Ford Evos (concept car)

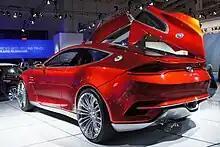
Ford Evos rear

The Evos is a four-door, four-seat coupé that was designed by Stefan Lamm, Martin Smith and Eugen Enns as a further development from "Kinetic Design". Like the previous Ford Iosis study, the vehicle has gull-wing doors hinged in opposite directions and no B-pillar. The plug-in hybrid is driven either by a gasoline or an electric motor, and the energy is stored in a lithium-ion battery developed by Ford. The drive is not a study, it was taken over from the Ford C-Max Energi, which went into series production in 2013. The gasoline engine is only used when the maximum speed of for electric operation is exceeded or the stored electricity for the electric motor is running out. The total range of the drive concept is over .